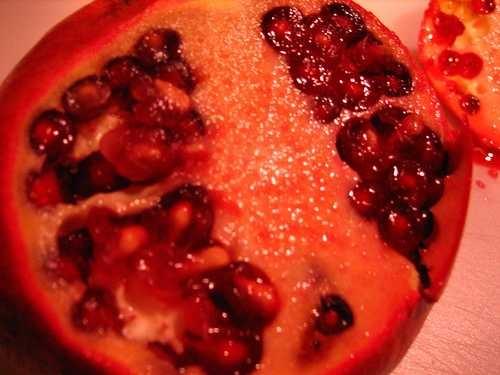
Label: Pomegranate